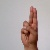
The image shows a hand gesture representing the letter 'U' in Indian Sign Language.